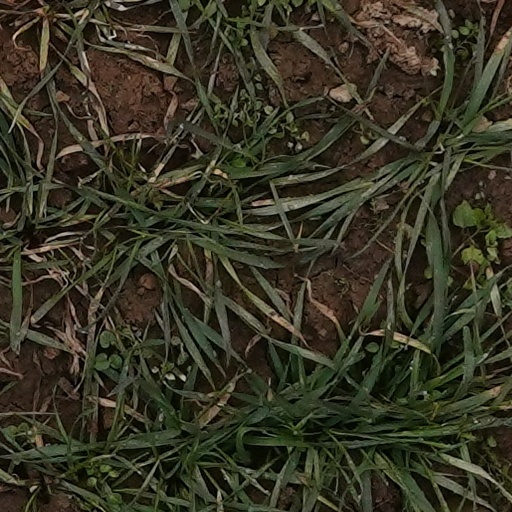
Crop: wheat